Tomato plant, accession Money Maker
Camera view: vertical (180 deg); turntable rotation: 150 degrees
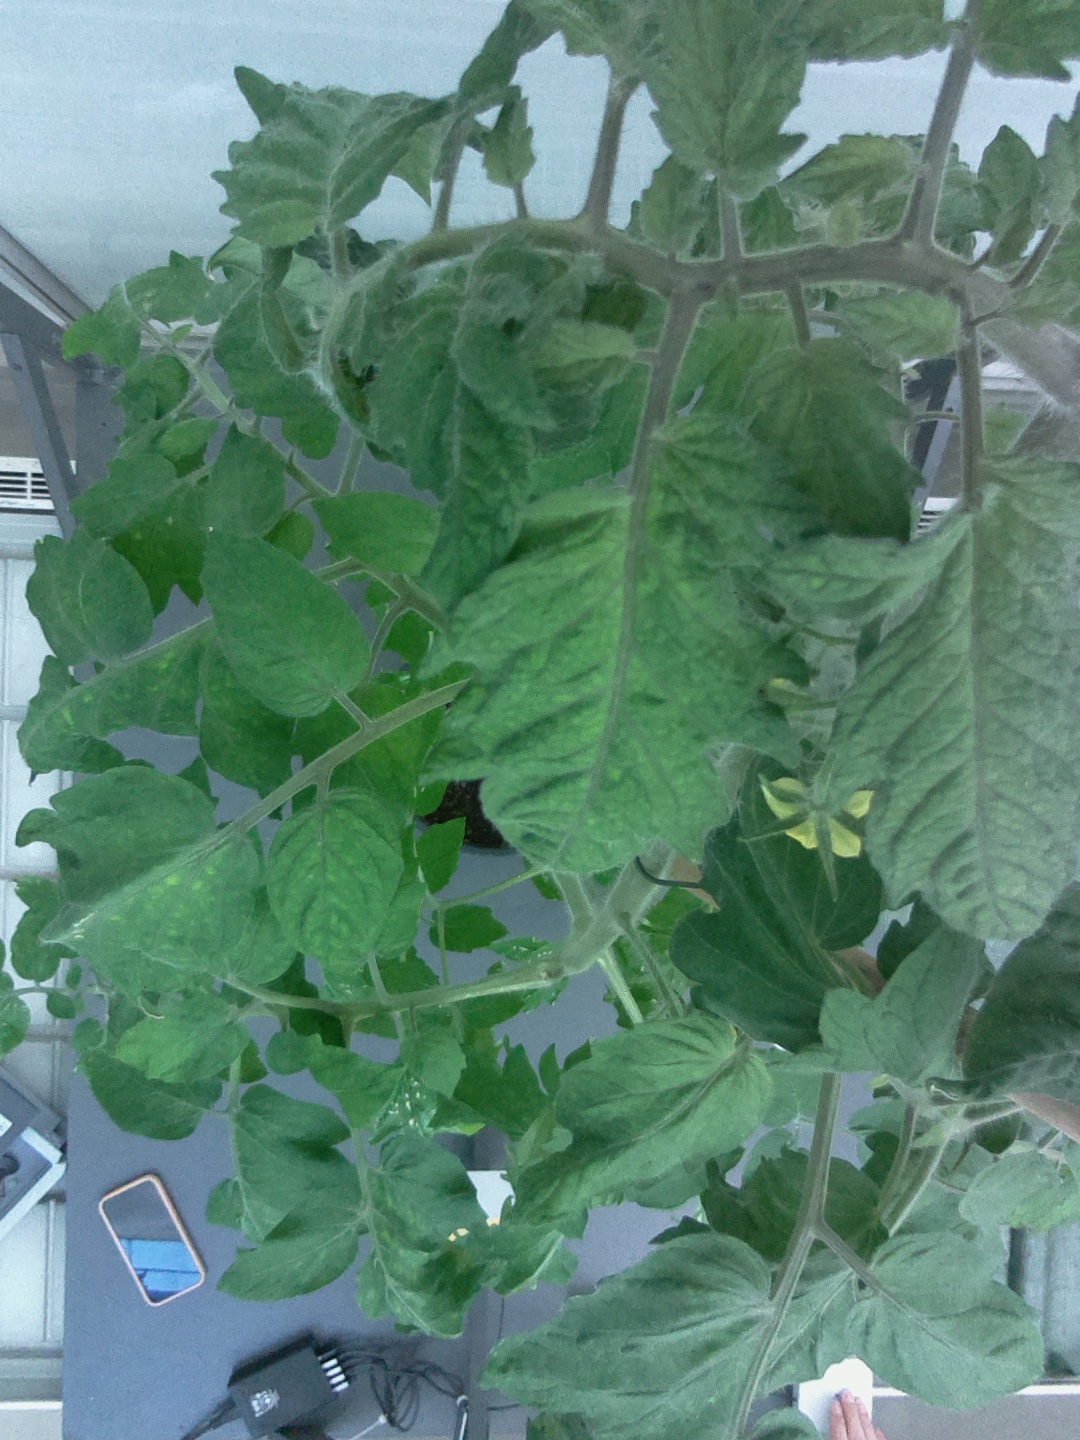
BBCH growth stage 62: 20%-30% of flowers open